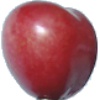
Label: Cherry 2